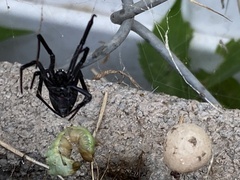
Species: Lactrodectus_hesperus